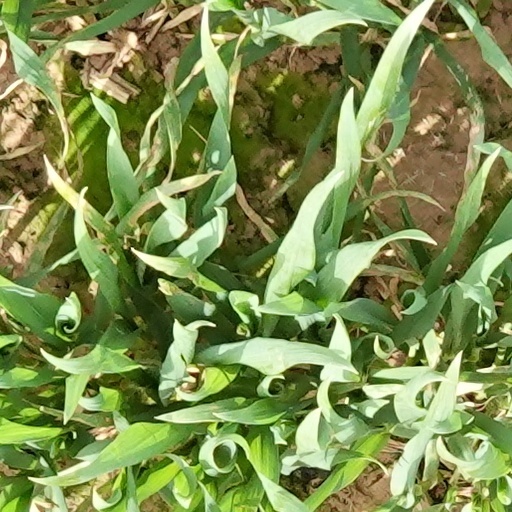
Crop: wheat